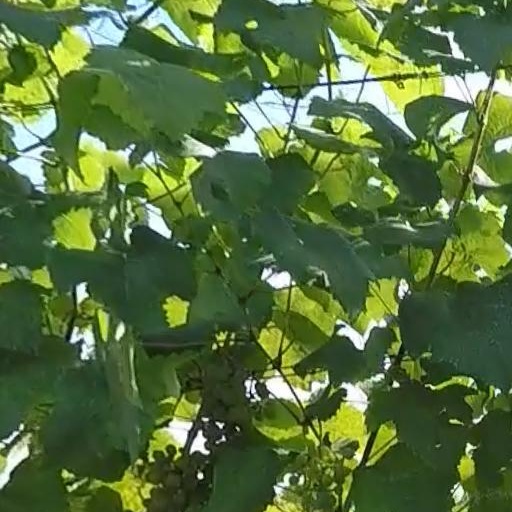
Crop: grape